Geology of Italy

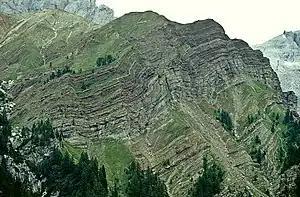
Tilted layers of sedimentary rock in the Rolle Pass in the Dolomites, Trentino

The geology of Italy includes mountain ranges such as the Alps and the Apennines formed from the uplift of igneous and primarily marine sedimentary rocks all formed since the Paleozoic. Some active volcanoes are located in Insular Italy.